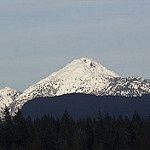
Label: mountain